Fort Rodd Hill National Historic Site

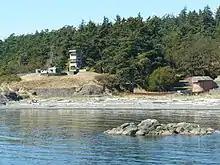
The Belmont Battery is one of several artillery encampments at Fort Rodd Hill. The encampment includes two quick-fire 12-pounder guns.

In addition to these medium guns (intended to fend off an attack by up to six enemy light cruisers), smaller quick-firing guns were sited, in order to deal with the potential threat of fast, unarmoured torpedo boats. At Fort Rodd, a separate emplacement, called Belmont Battery, was constructed to house two quick-firing 12-pounder guns, which were assisted by two sets of "defence electric lights" (searchlights), which were powered by diesel engines and generators concealed in an engine room built into the landward side of a hill.